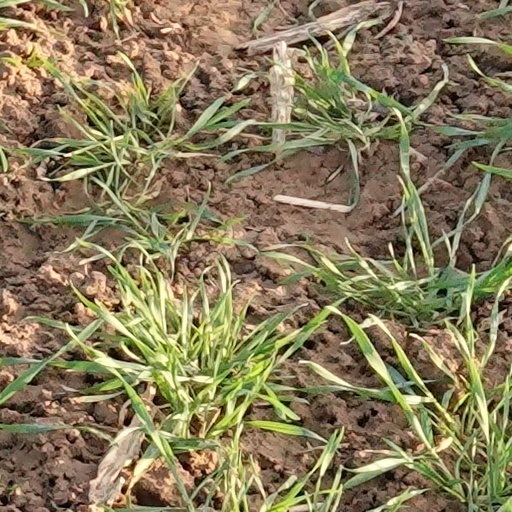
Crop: wheat